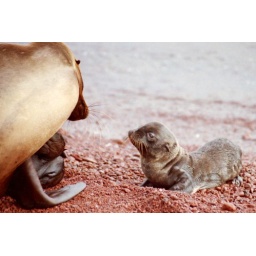
Mother and newborn pup sea lion on beach in Galapagos Islands